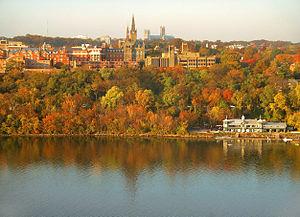
L'université de Georgetown est une institution catholique d'enseignement supérieur dirigée par les jésuites. Fondée en 1789 par l’évêque John Carroll et sise à Washington, D.C. elle est régulièrement classée parmi les quinze premières universités des États-Unis.